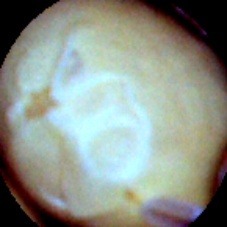
Label: Skin-damaged